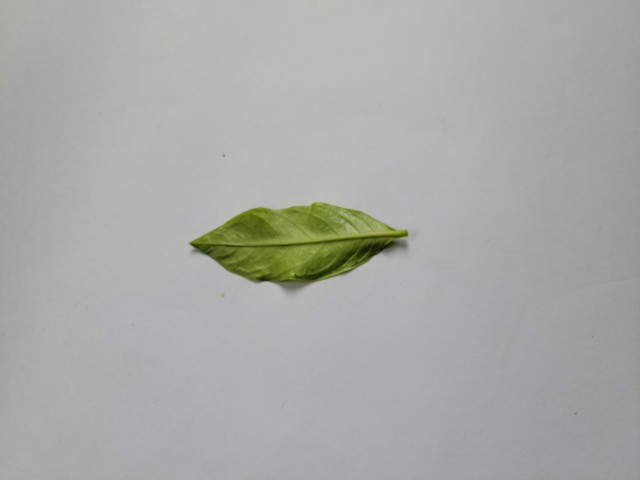
Plant: sarpagandha